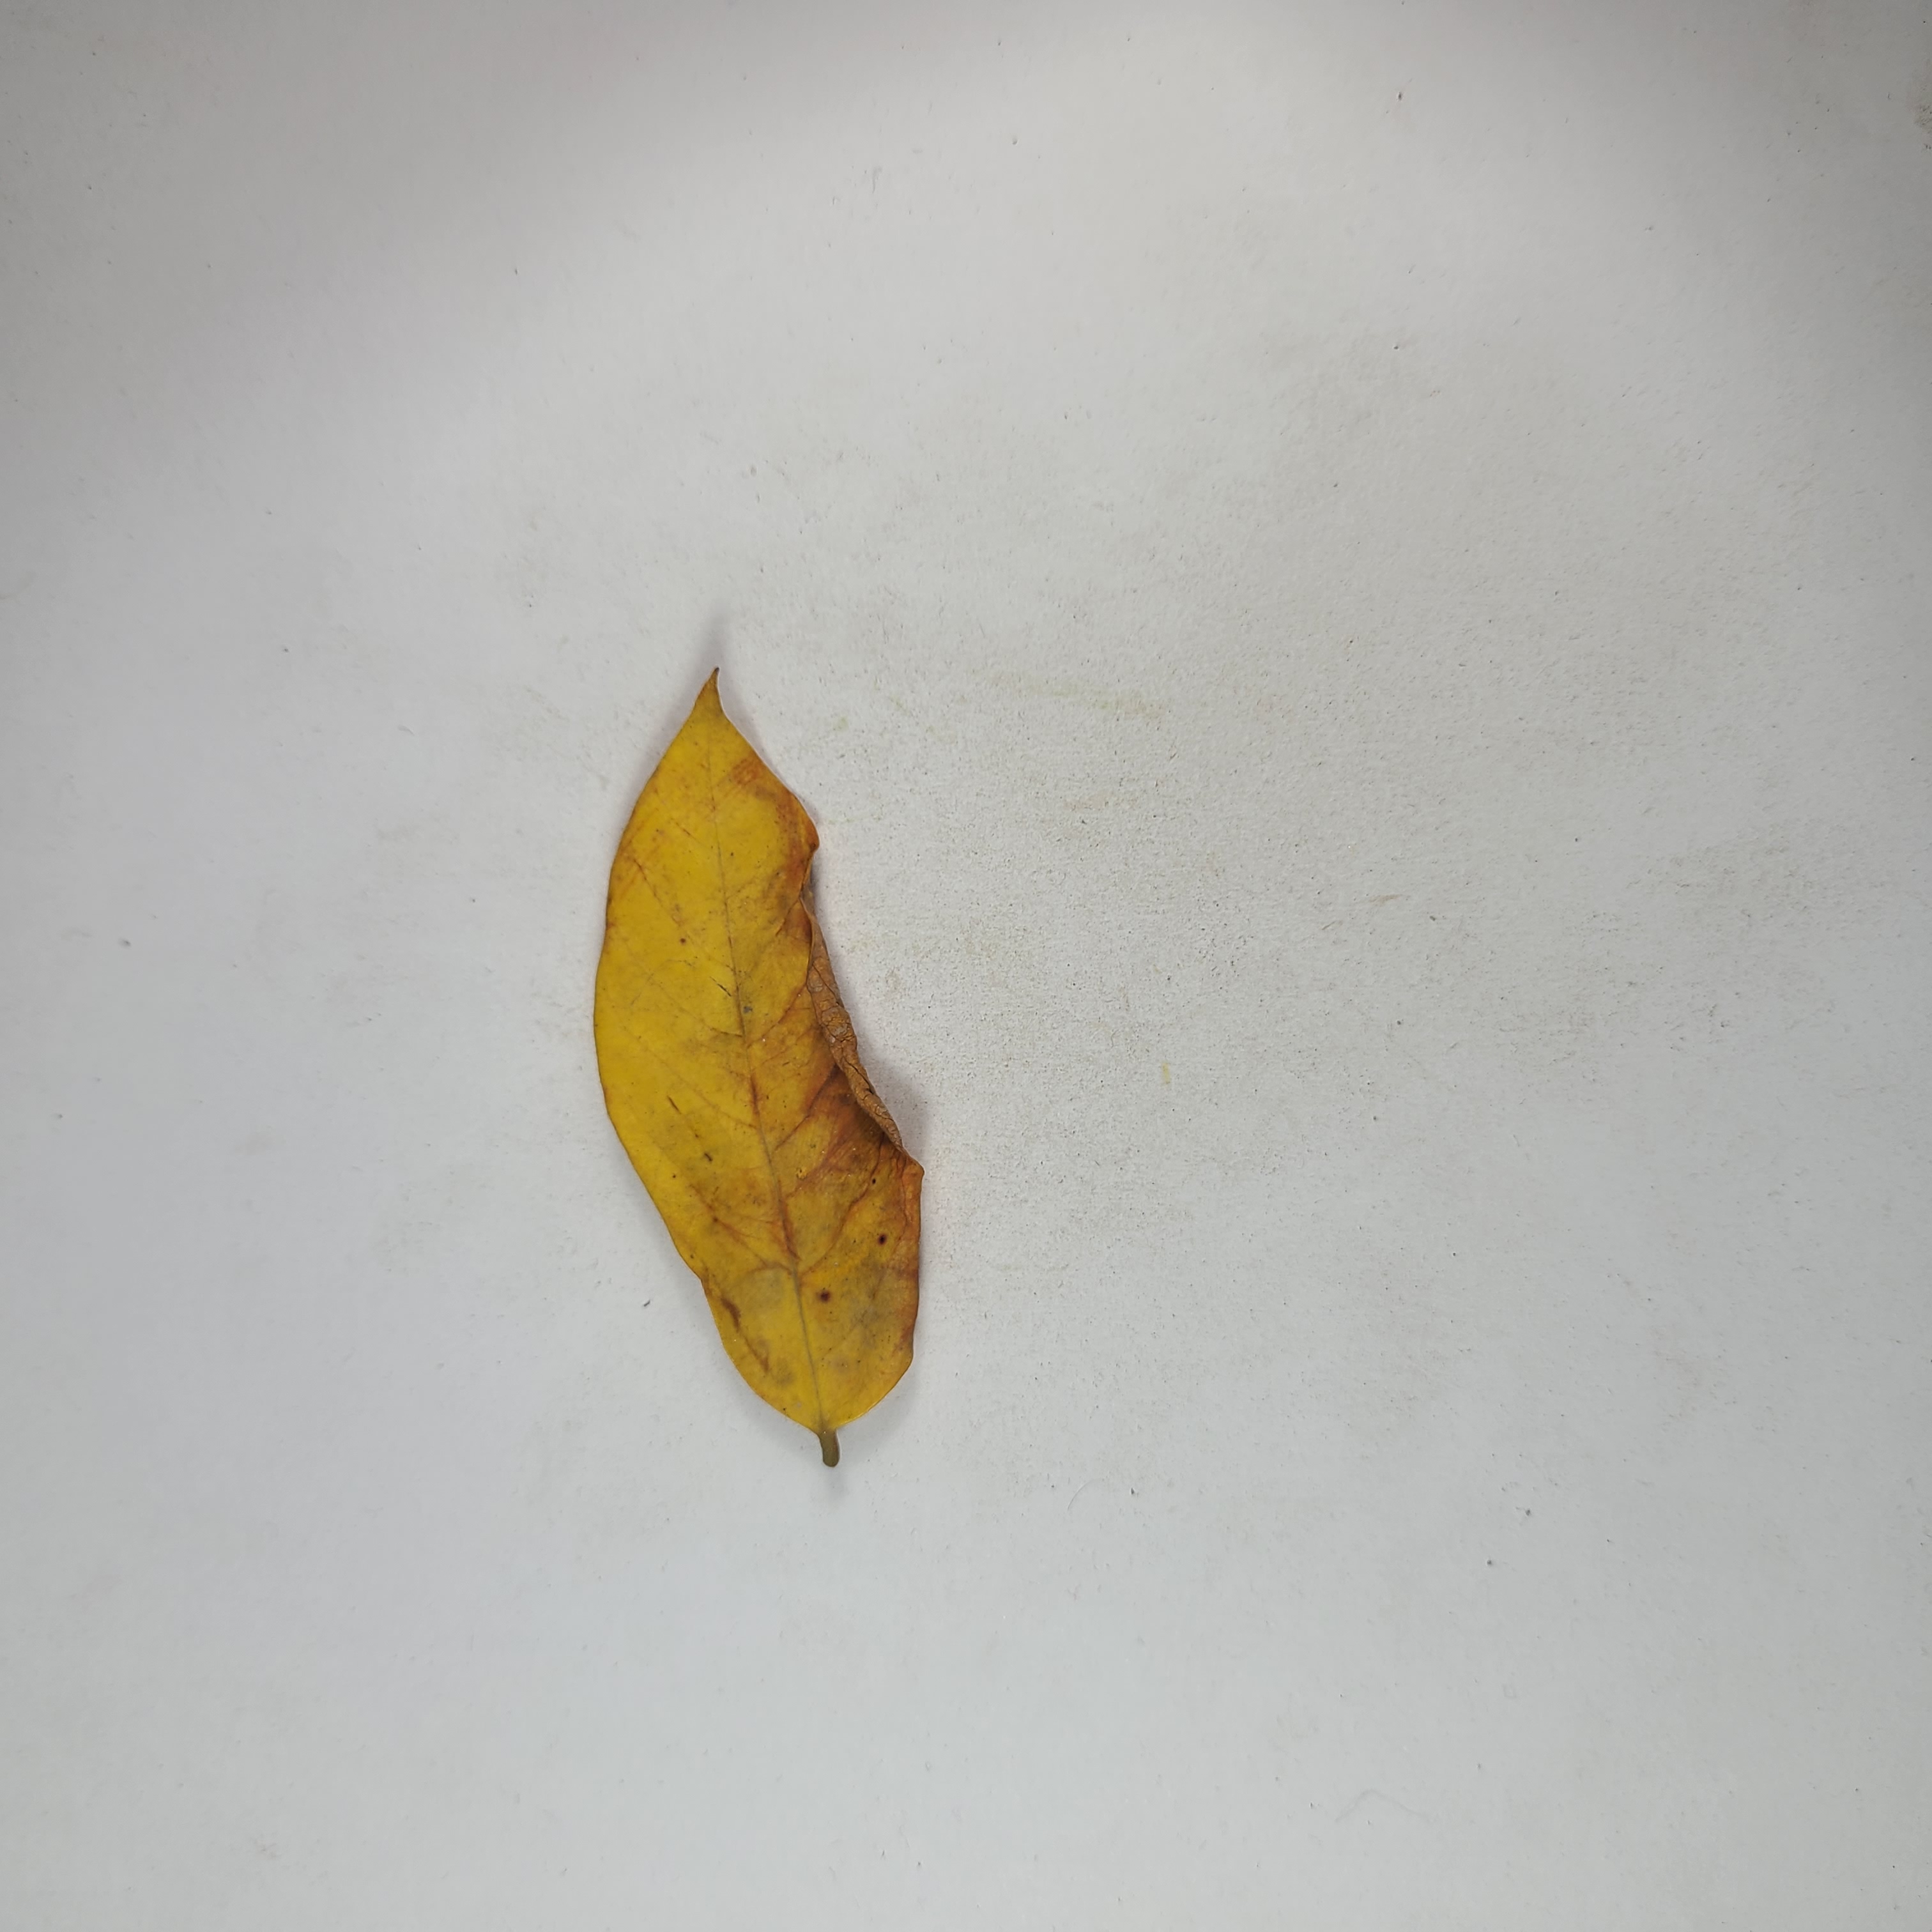
Label: Yellow Leaves